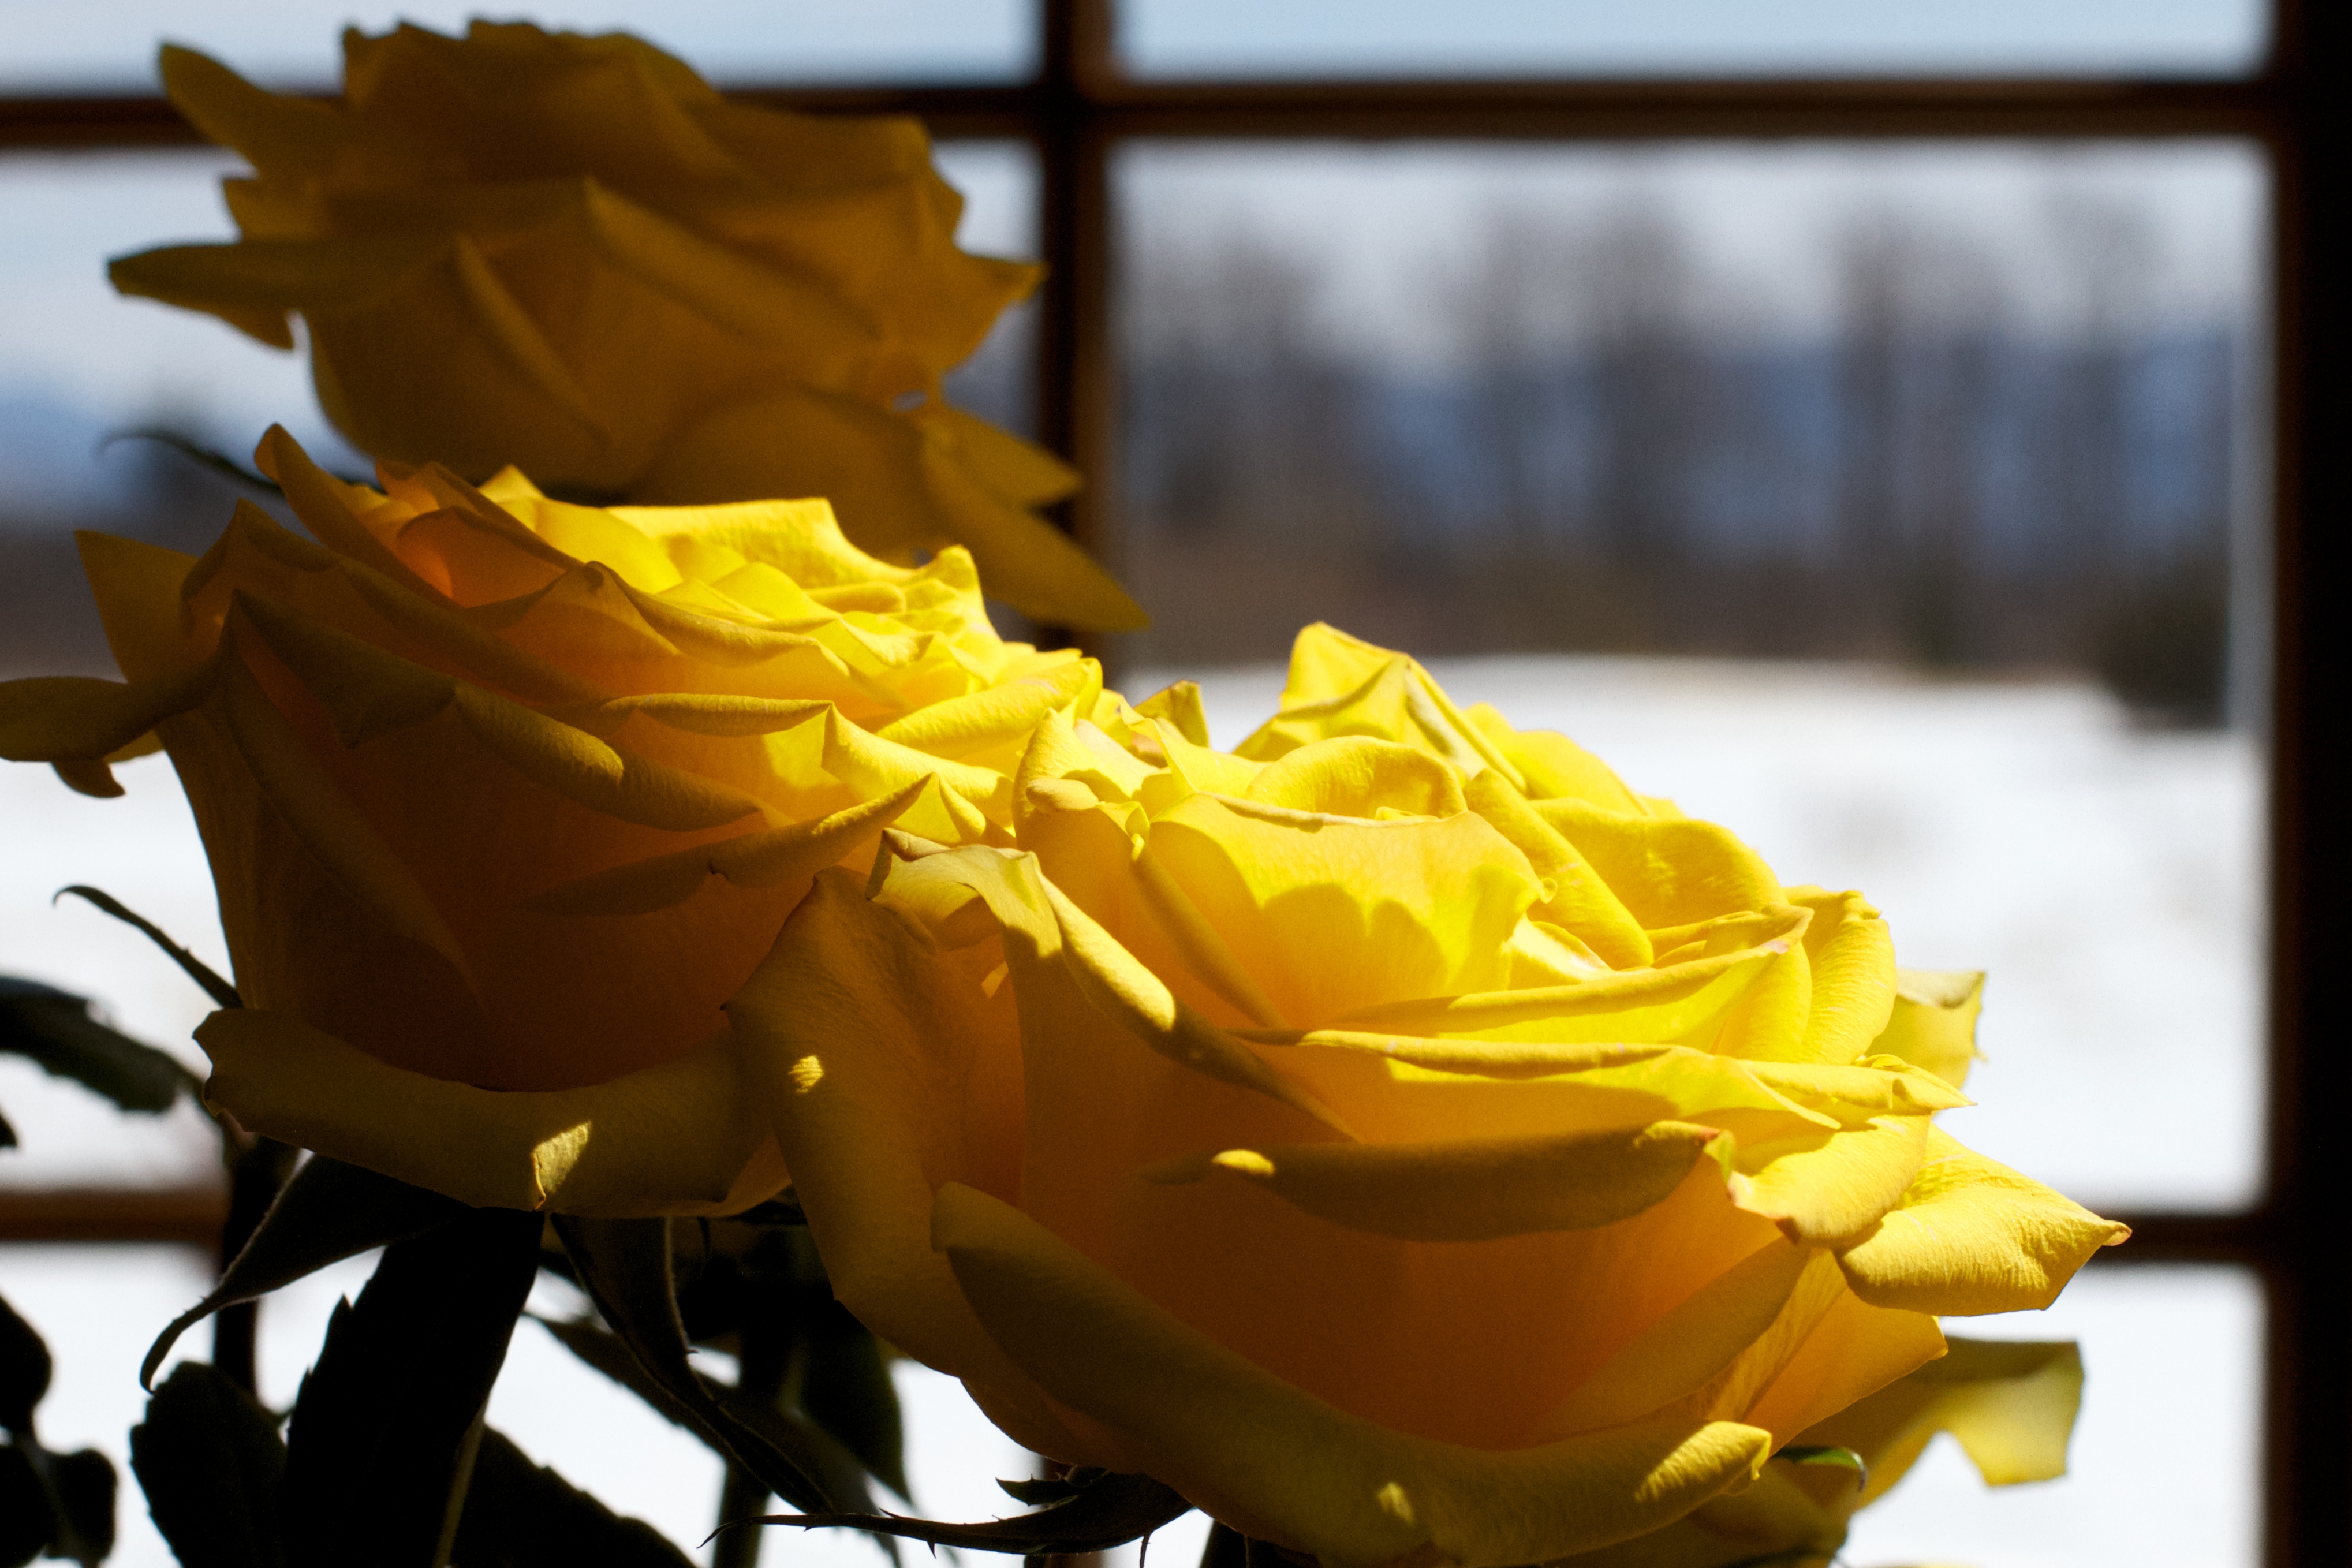
plant, leaf, flower, petal, rose, spring, color, yellow, flora, close up, 2014365, macro photography, flowering plant, land plant